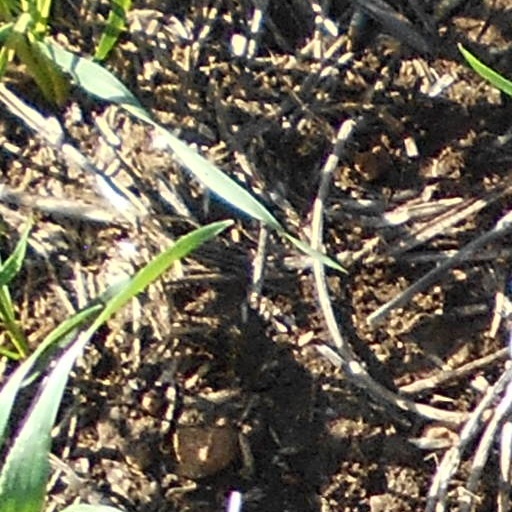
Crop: wheat